Velká Bíteš

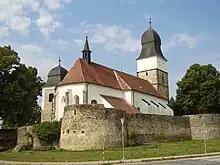
Church of Saint John the Baptist

Velká Bíteš is known for the unique fortified Church of Saint John the Baptist. The original wooden structure was replaced by the stone Romanesque church in the 13th century. In the 15th century, it was surrounded by stone ramparts with an entrance tower.